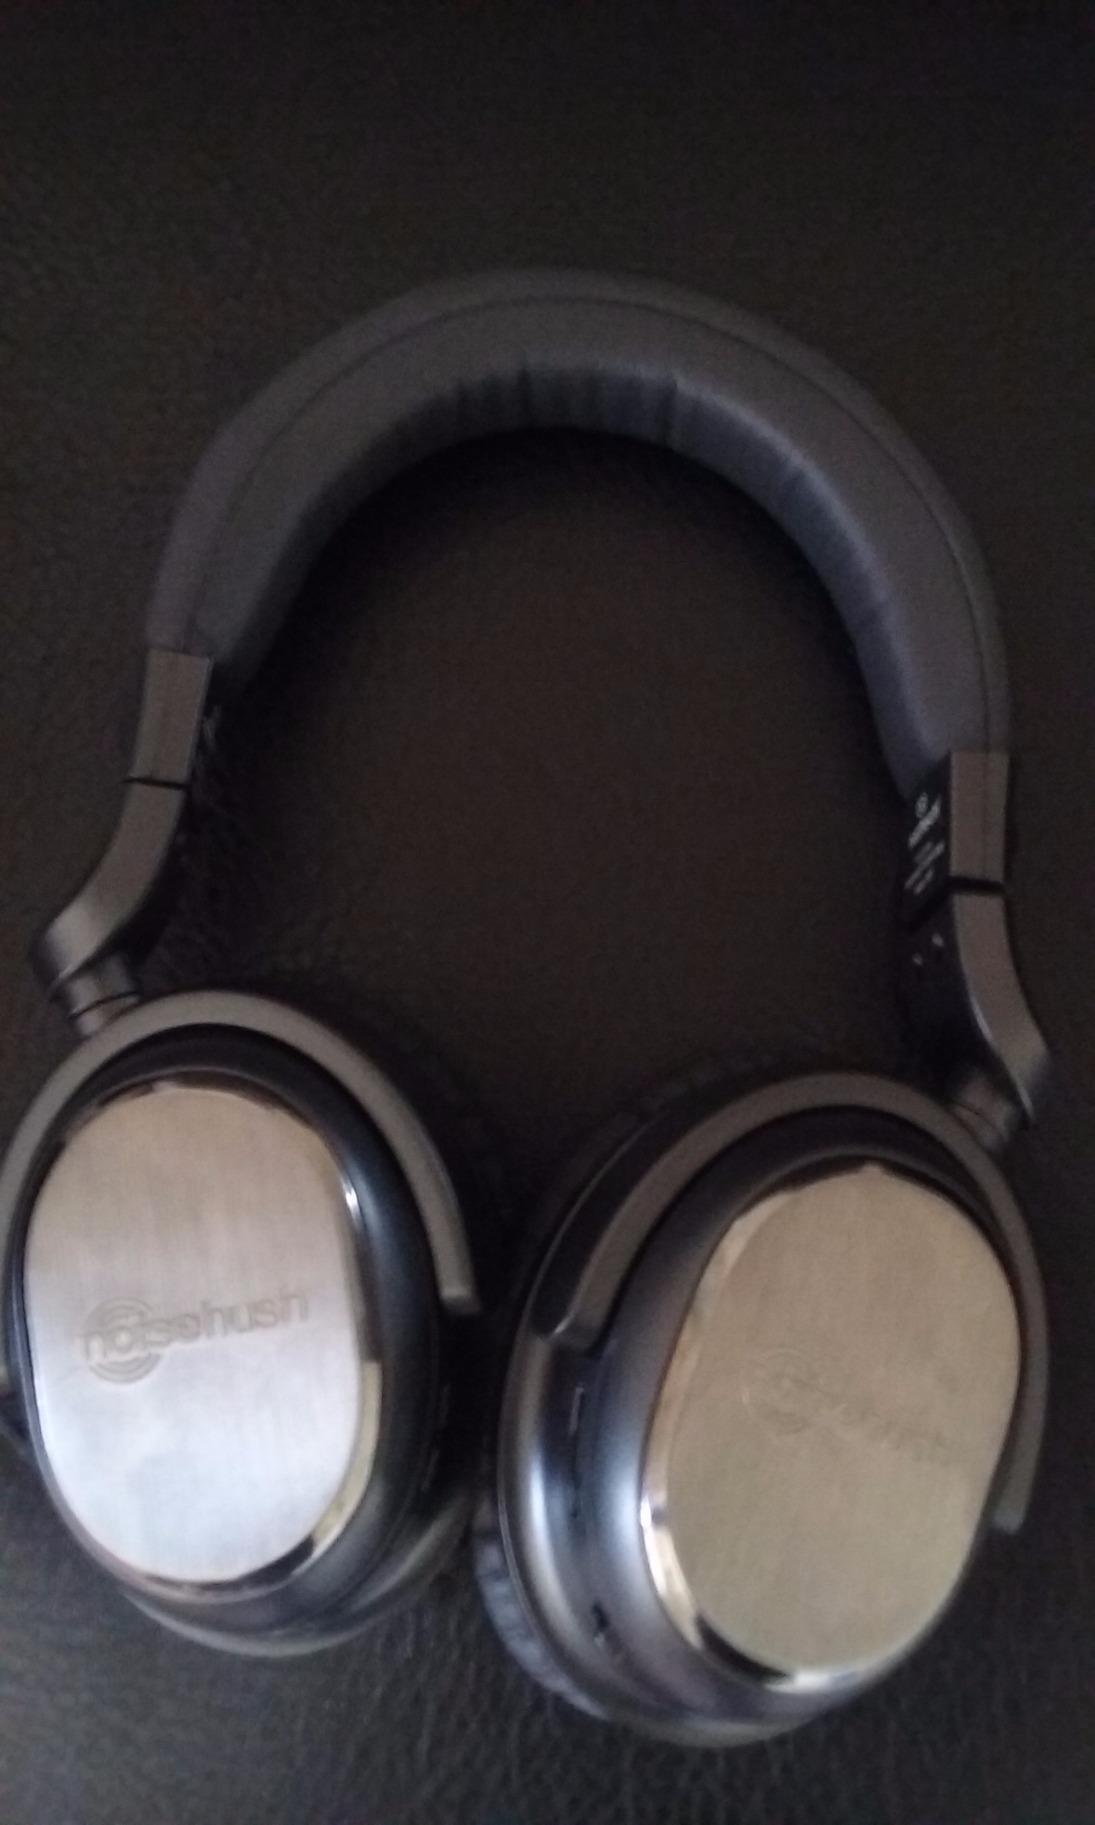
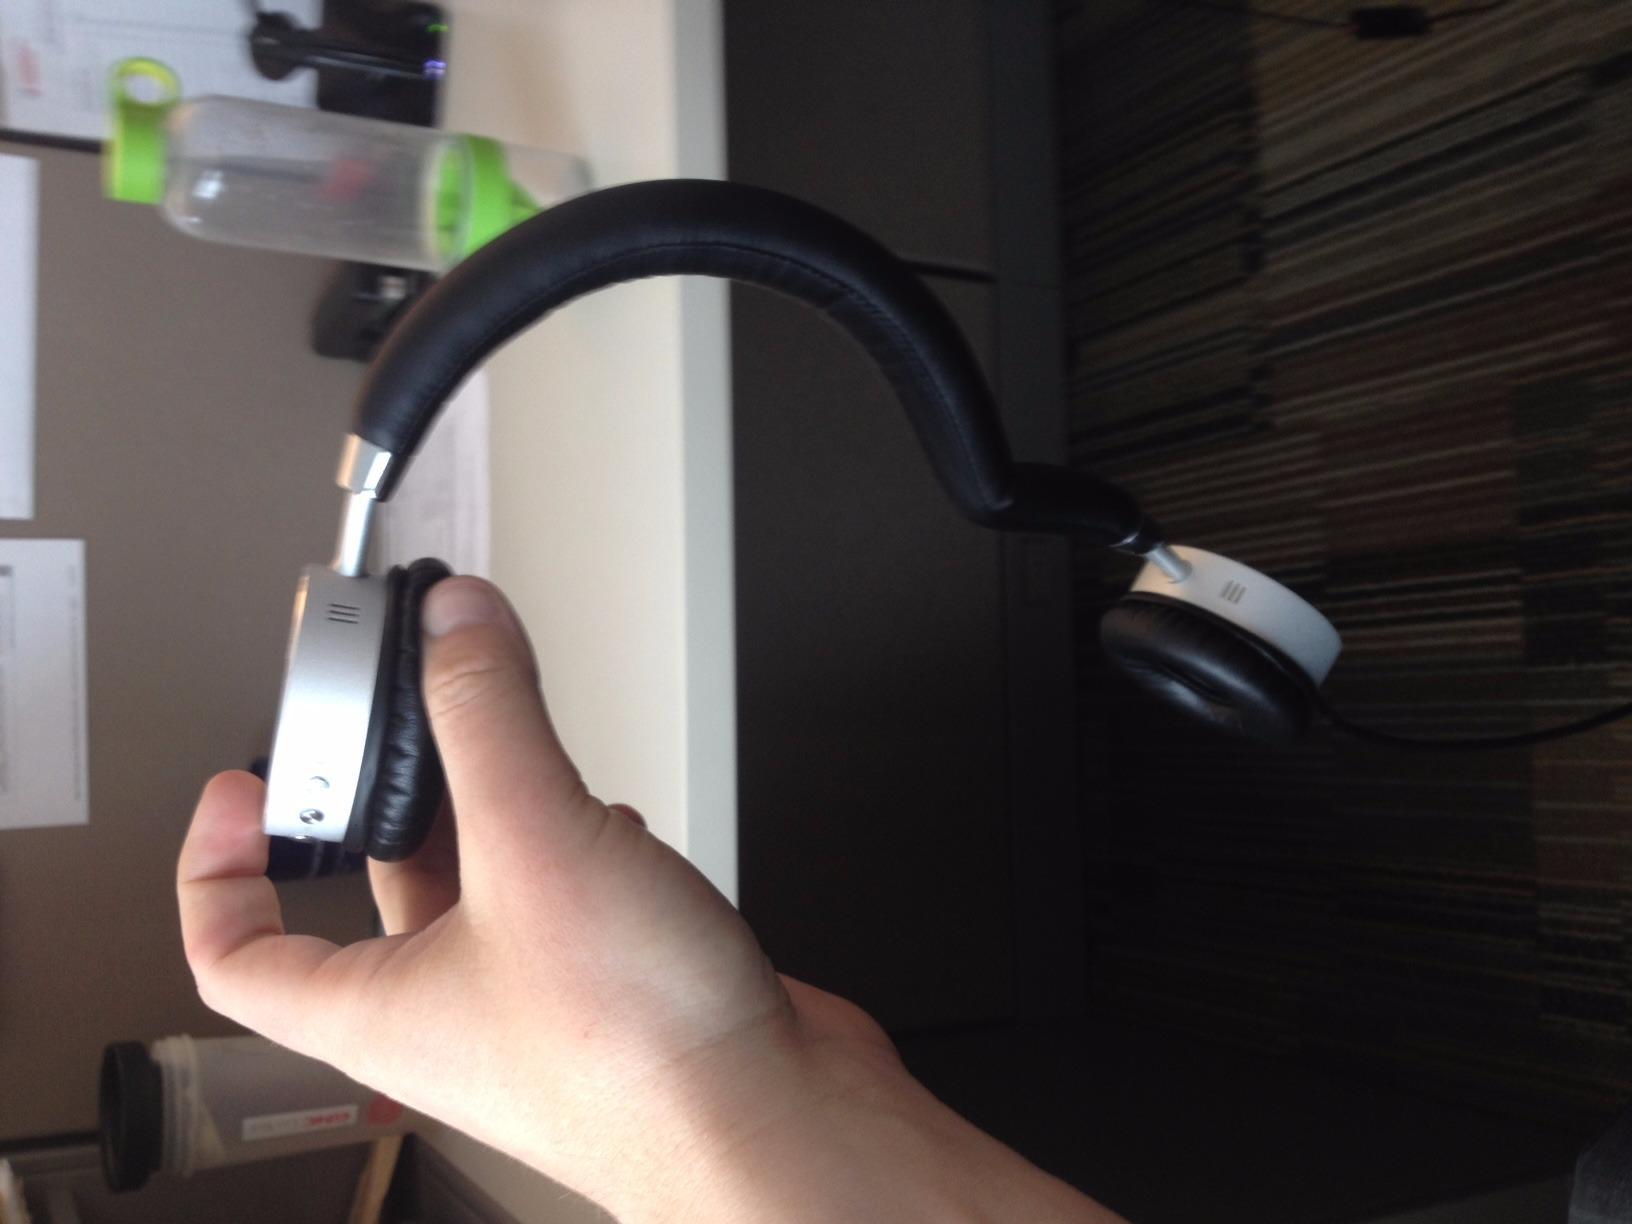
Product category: headphones
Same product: no